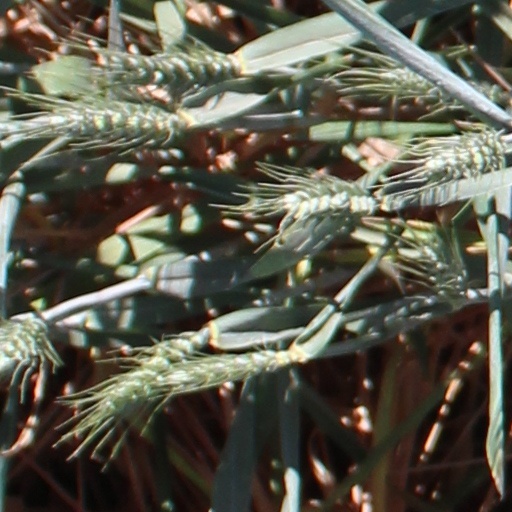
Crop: wheat